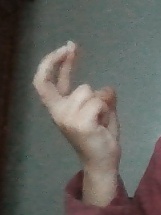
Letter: zay